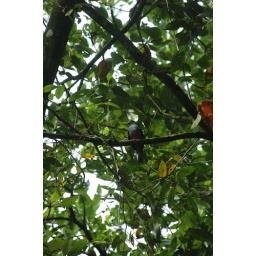
A bird in the trees